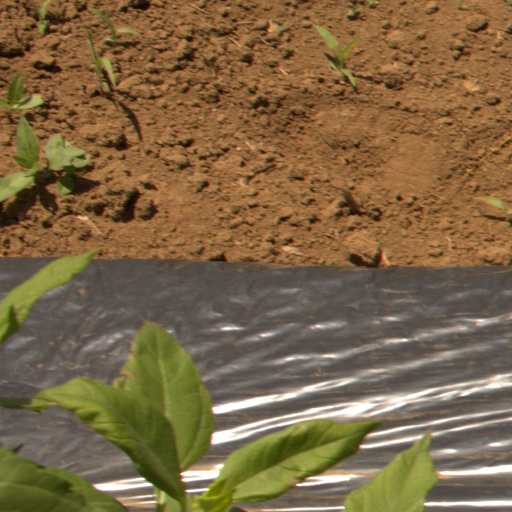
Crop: Jerusalem artichoke